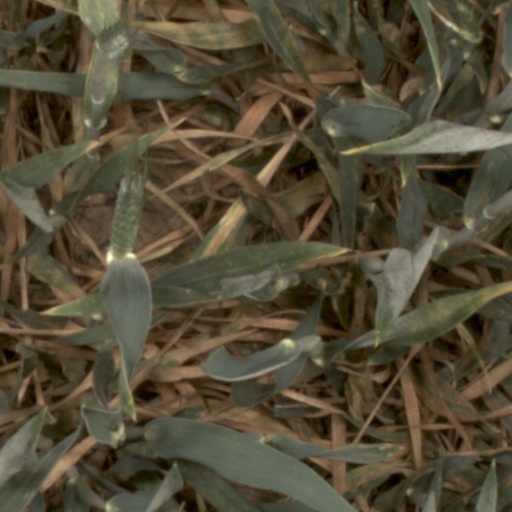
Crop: wheat